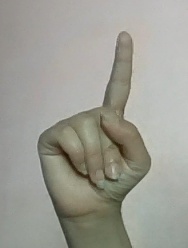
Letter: bb